Sculptures by Ligier Richier

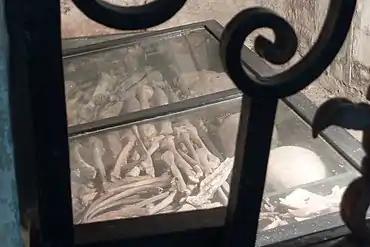
Photograph showing the glass-covered family burial collection of scattered bones, including a rib cage and two skulls.

The brochure explains that the work is a memorial to the heart of René de Chalon, the Duke Antoine of Lorraine's brother-in-law. The figure holds de Chalon's heart up to heaven whilst the other hand rests on its chest. On the Calvary the brochure reads "Prior to Ligier Richier, many of Lorraine sculptors' workshops had already produced versions of the bloodier aspects of Christ’s Passion, a popular religious theme in Lorraine at the time". The work is 1.75 metres high.